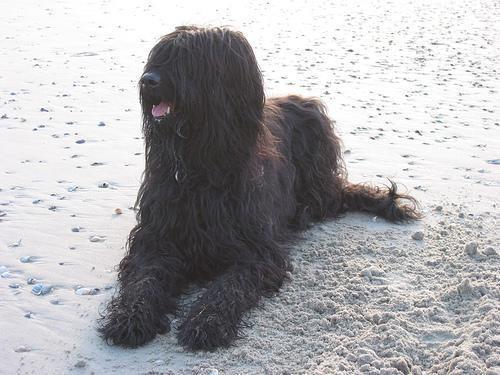
briard